Cole House (Nashville, Tennessee)

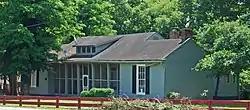
The Cole House in 2010

The Cole House is a historic house in Nashville, Tennessee. It has been listed on the National Register of Historic Places since December 27, 1974. The original portion of the Cole House at 2001 Lebanon Pike and shown on Wilbur Foster's 1871 Map of Davidson County, is reputed to have been constructed c.1859. According to local legend and family tradition, Edmund Cole constructed the front portions of this structure for his first wife who died in 1869. The house is significant as an example of early Tennessee vernacular architecture and is the only one of three Cole residence remaining.